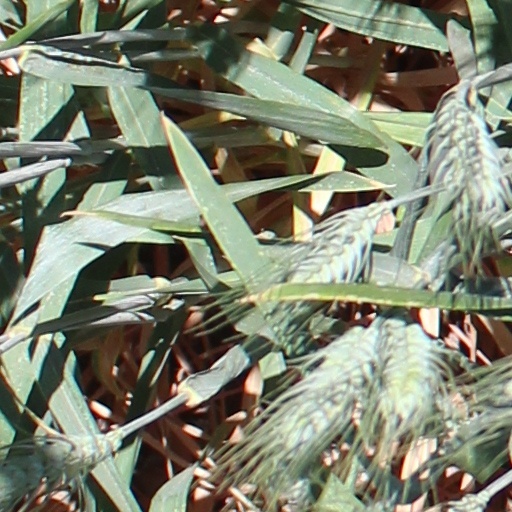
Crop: wheat